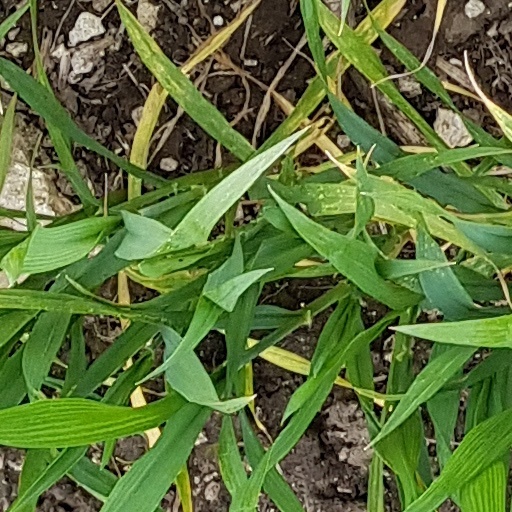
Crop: wheat